Jens Nilssøn

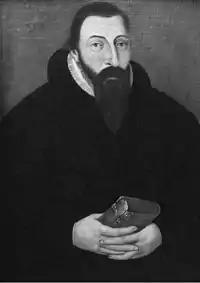
A portrait traditionally believed to be Jens Nilssøn, although it is now considered likely to be his successor as Bishop, Anders Bendssøn Dall

Jens Nilssøn (in Latin "Joannis Nicolai") (1538–1600) was a Norwegian clergyman, educator, poet and author. He served as the Bishop of Oslo from 1580 to 1600.